Slater family (EastEnders)

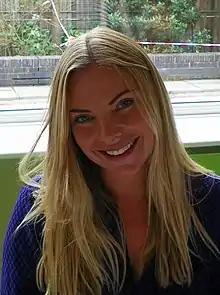
Ronnie Branning, portrayed by Samantha Womack ("pictured"), swapped her dead baby with Kat's son, Tommy, in late 2010.

To celebrate the soap's 25th anniversary, producers created a storyline, "Who Killed Archie?", to kill off Archie Mitchell (Larry Lamb). The story builds to a revelation in a live episode broadcast on 19 February 2010. Stacey was central to the storyline and was revealed to be Archie's killer in the live episode, which also features Bradley's death. Days later, Turner and Wood (Max Branning) feature in a two-hander episode written by series consultant and lead writer Simon Ashdown. Following his appointment in 2010, executive producer Bryan Kirkwood opted to write out multiple characters from the series, including Charlie. Kirkwood originally planned for Charlie to be killed-off when he suffers a heart attack, but after Martin spoke to Yorke, the then-head of drama, plans were changed to allow Charlie to leave alive. On 29 April 2010, it was announced that Turner and Wright would be leaving the series in "dramatic departures". At the time of her departure, Kirkwood called Turner "one of the best young actresses on TV" and wished her luck for the future. He also praised Wright, commenting, "Gillian has brought real heart and pathos to the role of Jean Slater". It was later confirmed that Wright had been handed a reprieve and Jean would return shortly after her exit. Stacey escapes to Mexico with Lily on Christmas Day 2010 after confessing to Archie's murder. Weeks later, Jean leaves after being sectioned, but she returns in March.